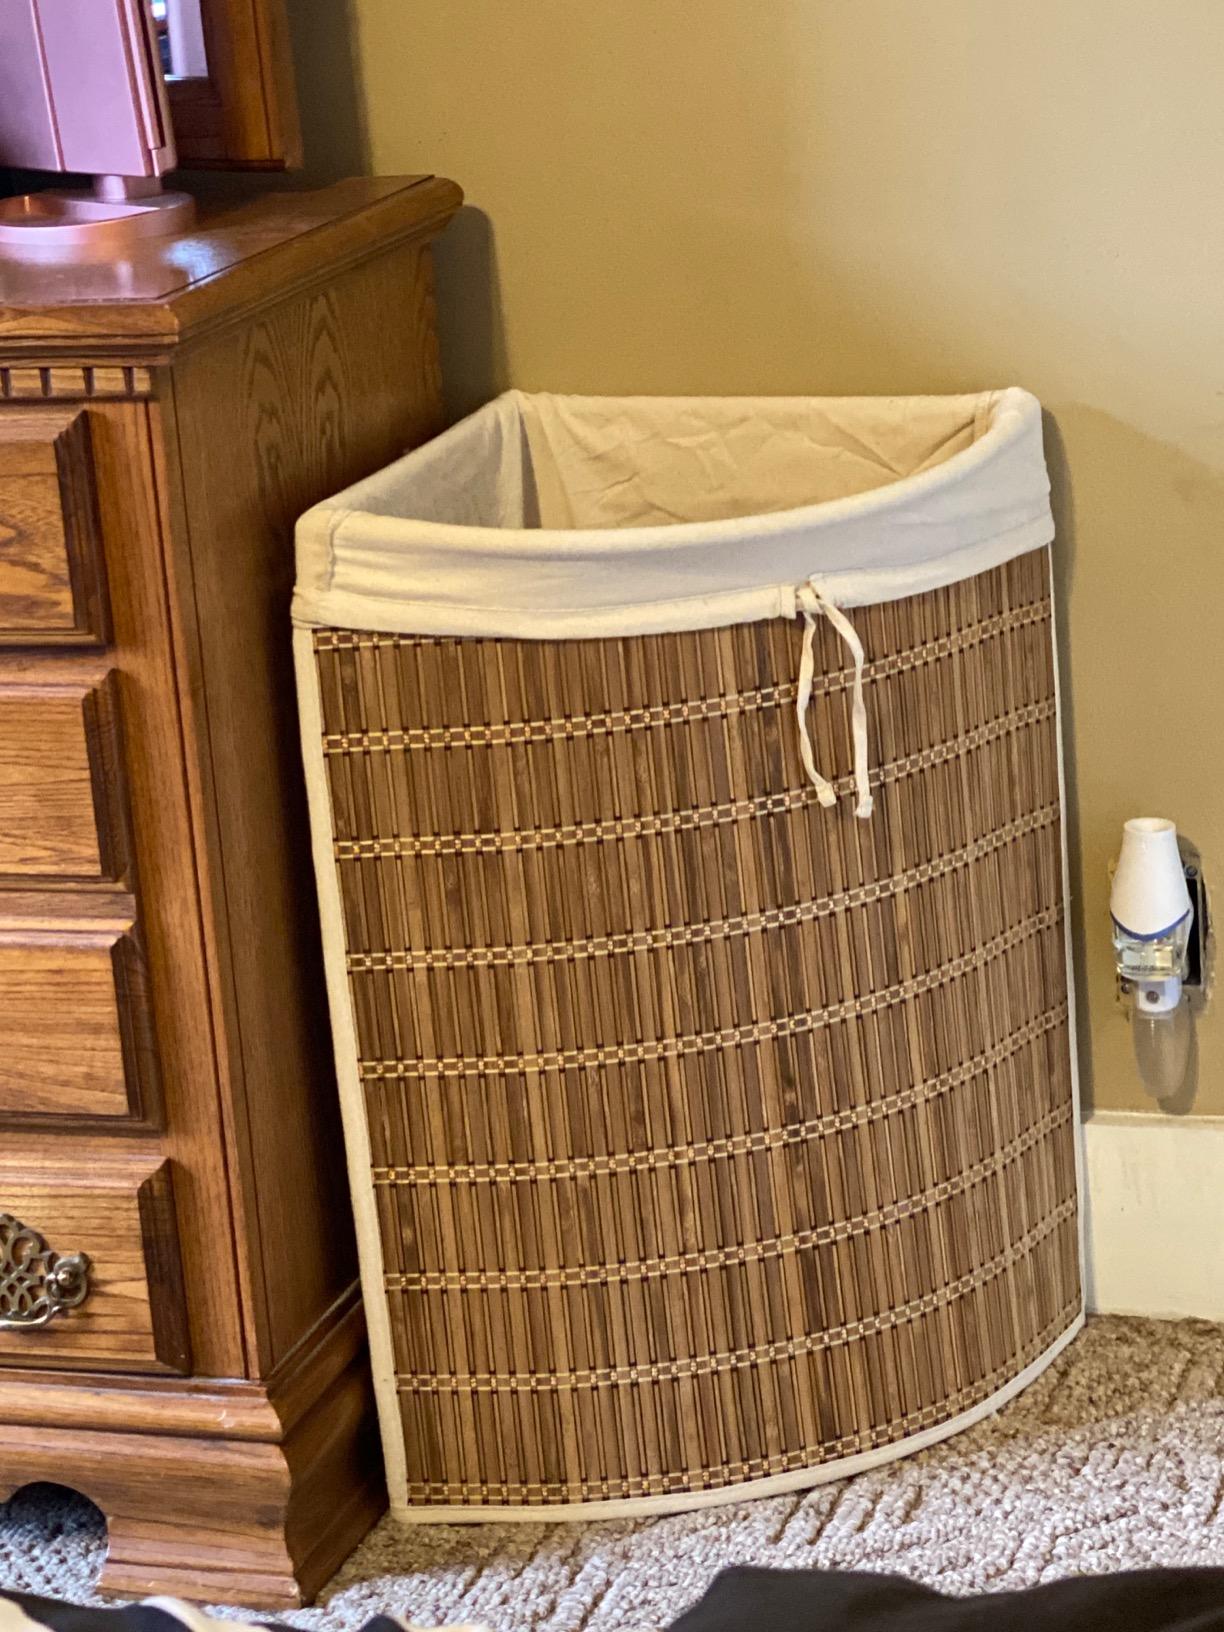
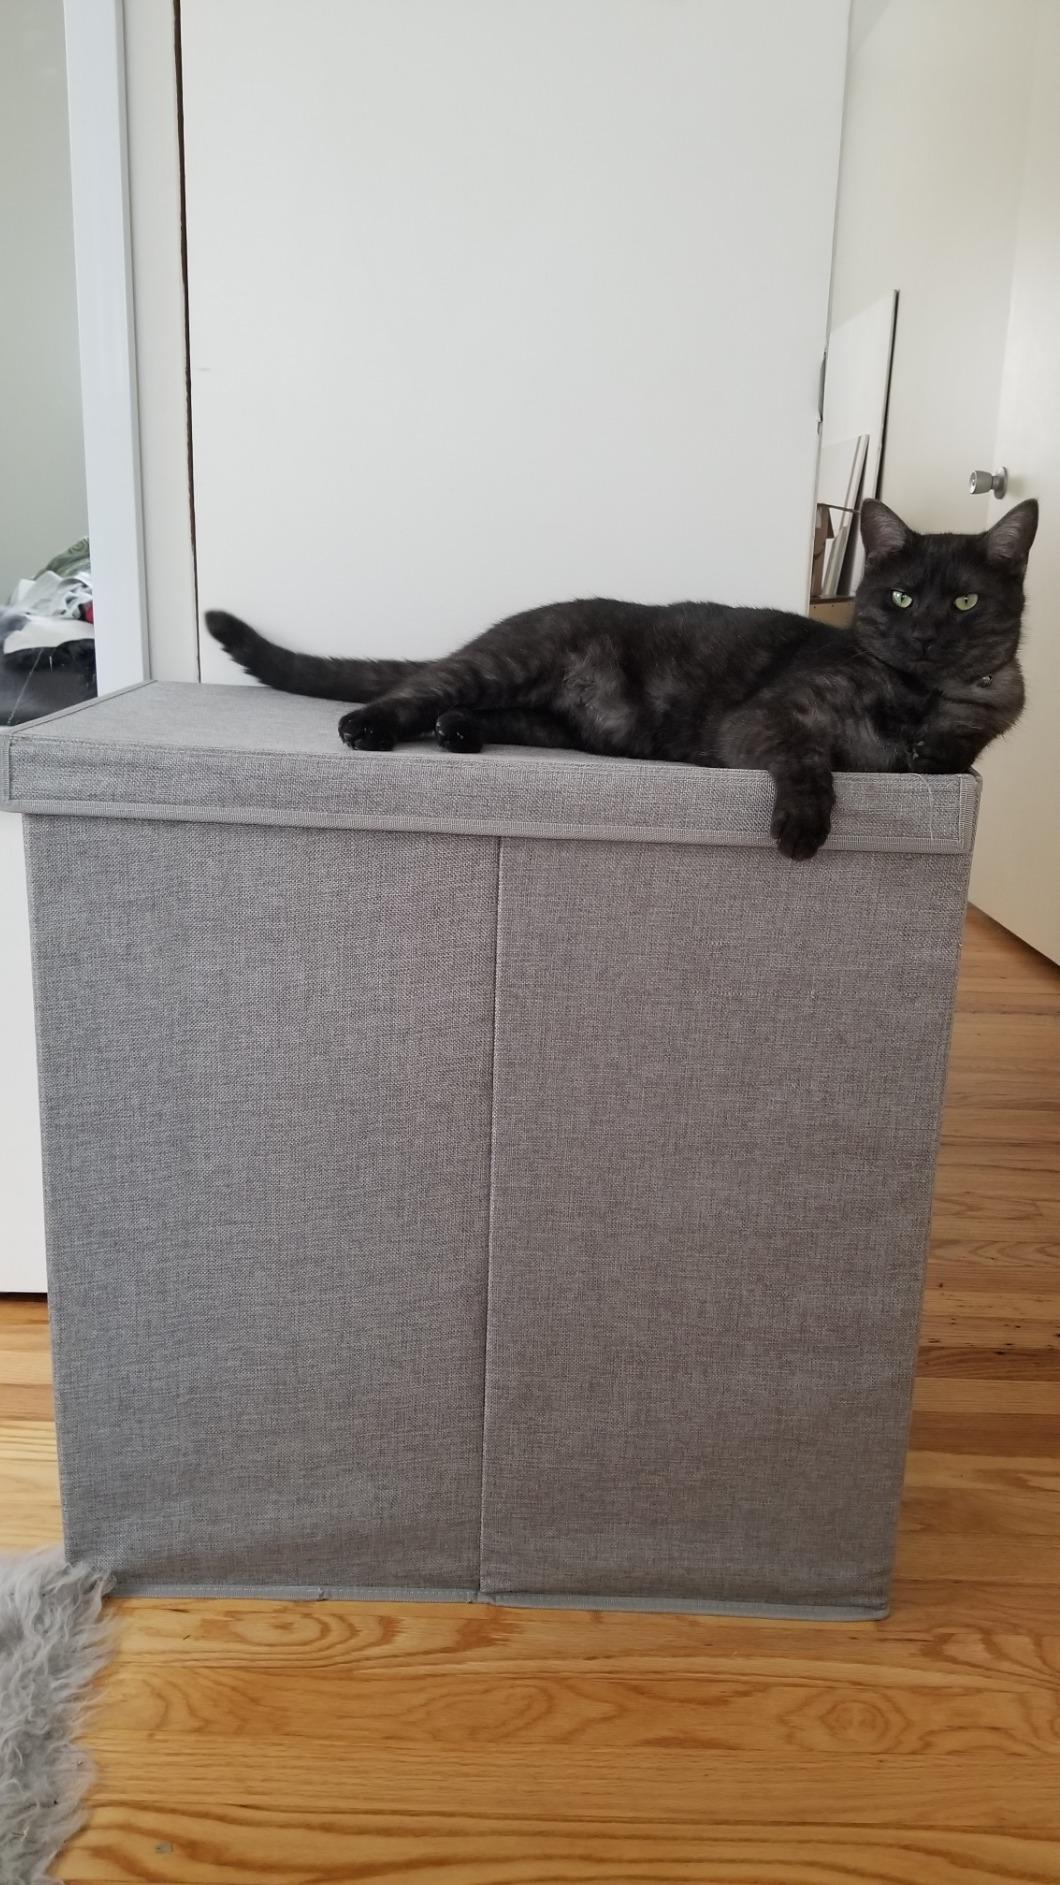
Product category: items_hamper
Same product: no